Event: Nepal Earthquake
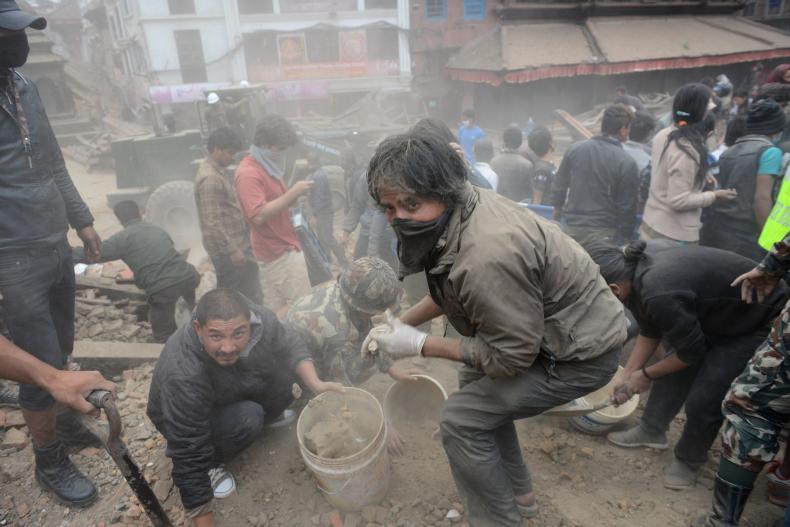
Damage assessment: no_damage